Raffaele Piria

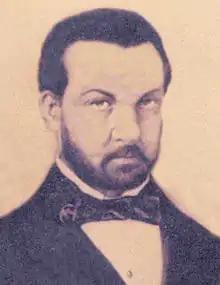
Raffaele Piria

Raffaele Piria (Scilla 20 August 1814 – Turin 18 July 1865) was an Italian chemist from Scilla, who lived in Palmi. He converted the substance Salicin into a sugar and a second component, which on oxidation becomes salicylic acid, a major component of the analgesic drug Aspirin (acetylsalicylic acid). Other reactions discovered by Piria were the conversion of aspartic acid to malic acid by action of nitrogen dioxide, and the reaction of aromatic nitro compounds with sulfite towards aminosulfonic acids.